Mudik

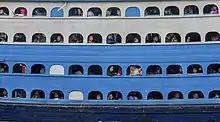
by the river aboard Jelatik ship in Riau.

The term in Indonesian means "to sail or to travel to (upstream, inland) by the river". The term or is also found in local Indonesian languages, such as Minang, Betawi, Sundanese, and Javanese.